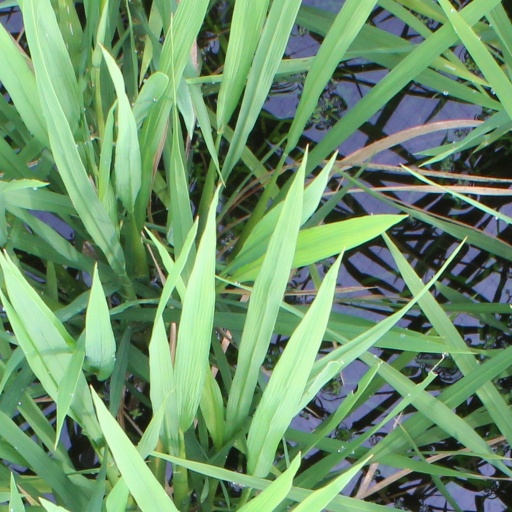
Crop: rice